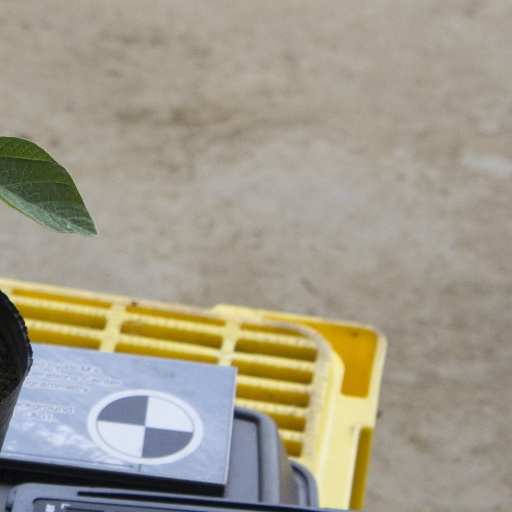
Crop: soybean